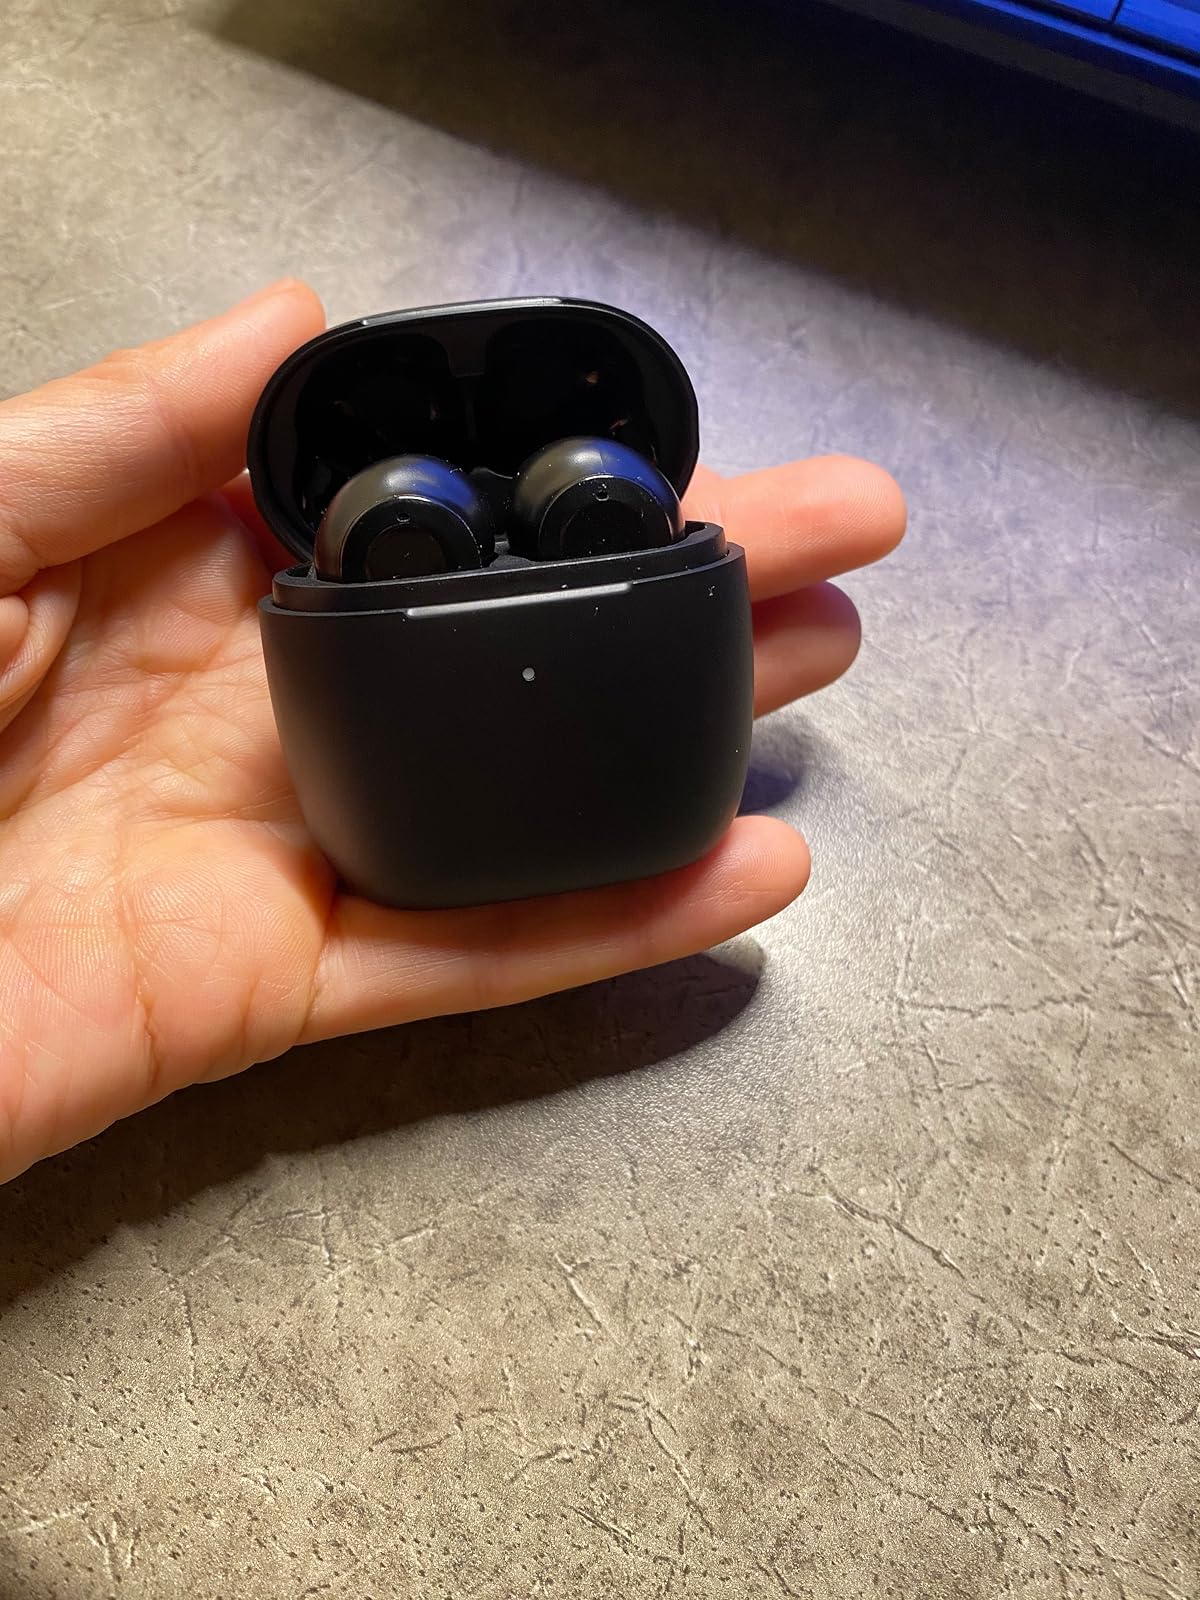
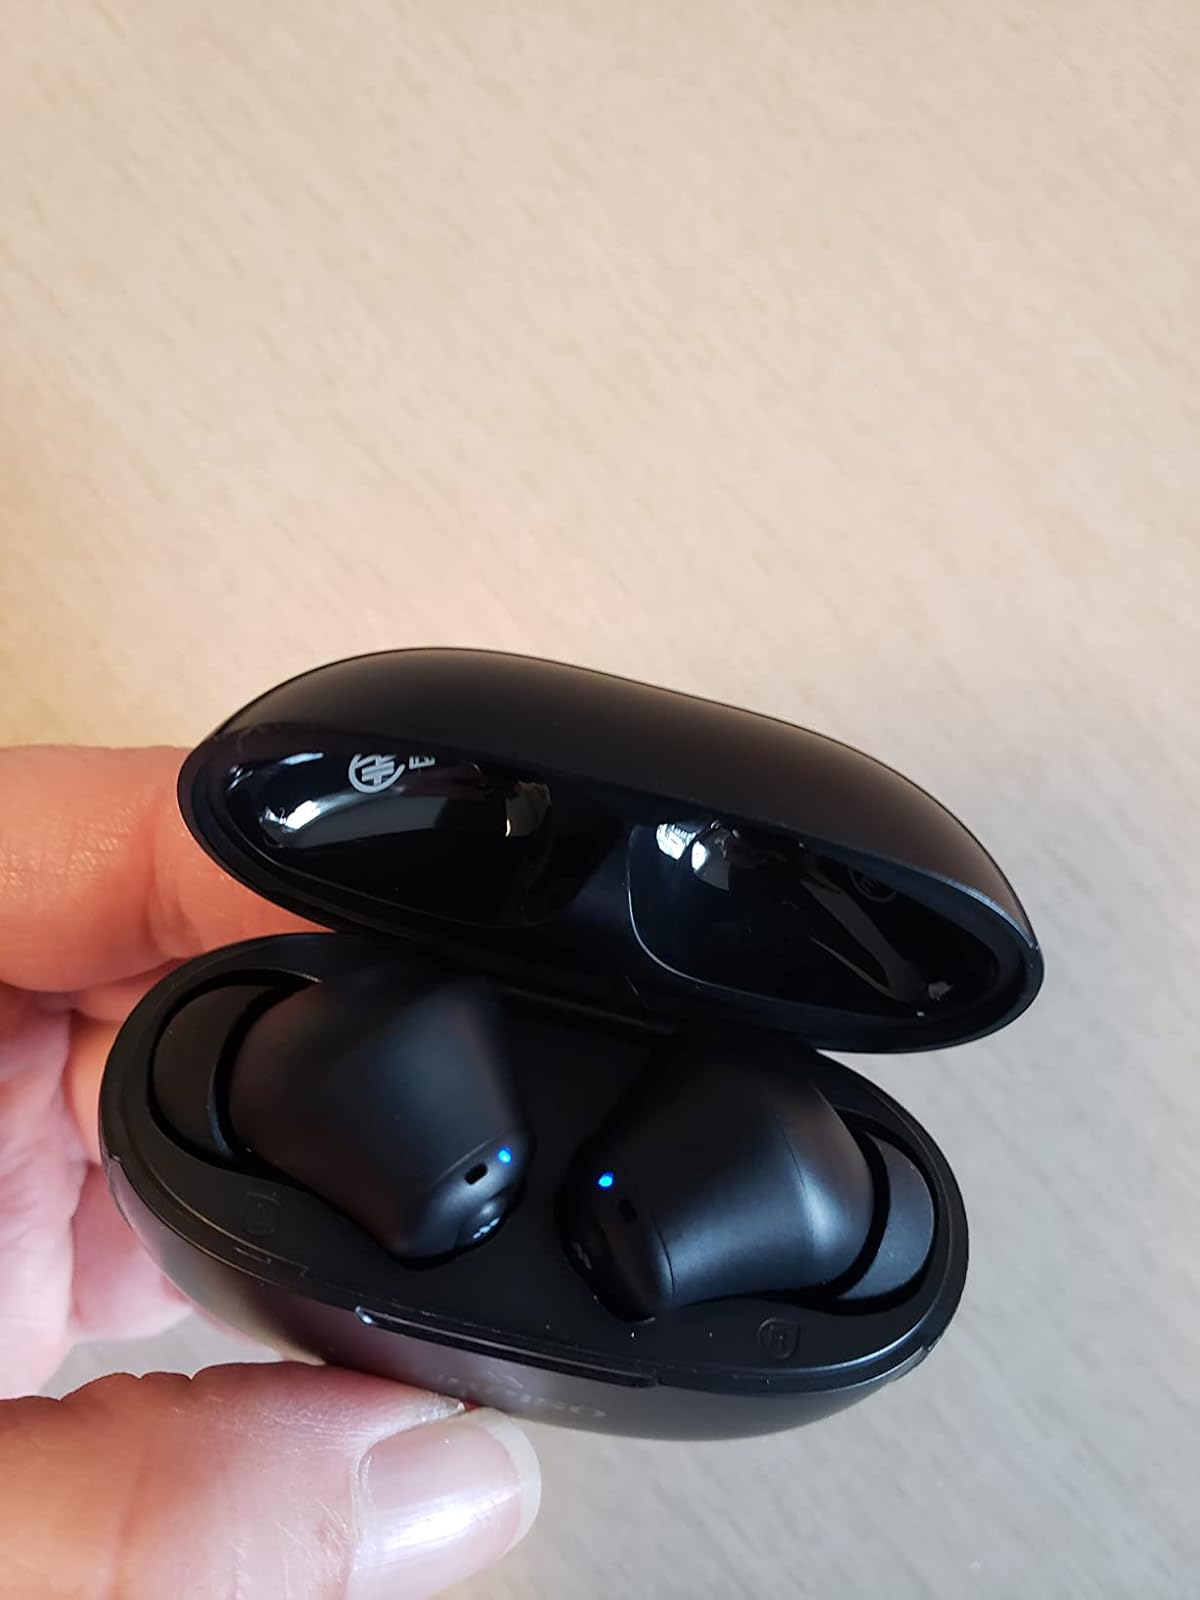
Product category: earbuds
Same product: no